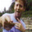
Label: man